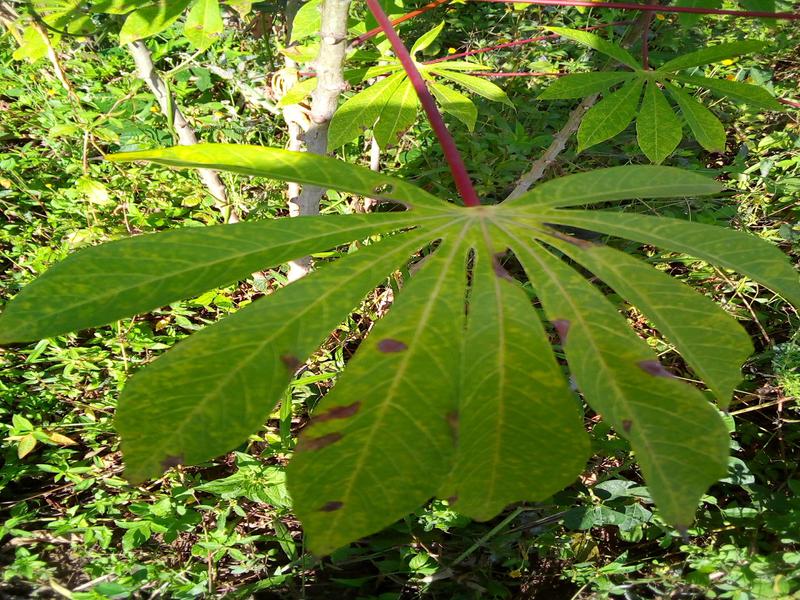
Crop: cassava
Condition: brown_streak_disease